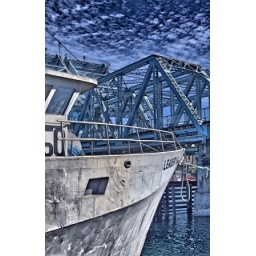
Johnson street bridge and a local boat in victoria bc